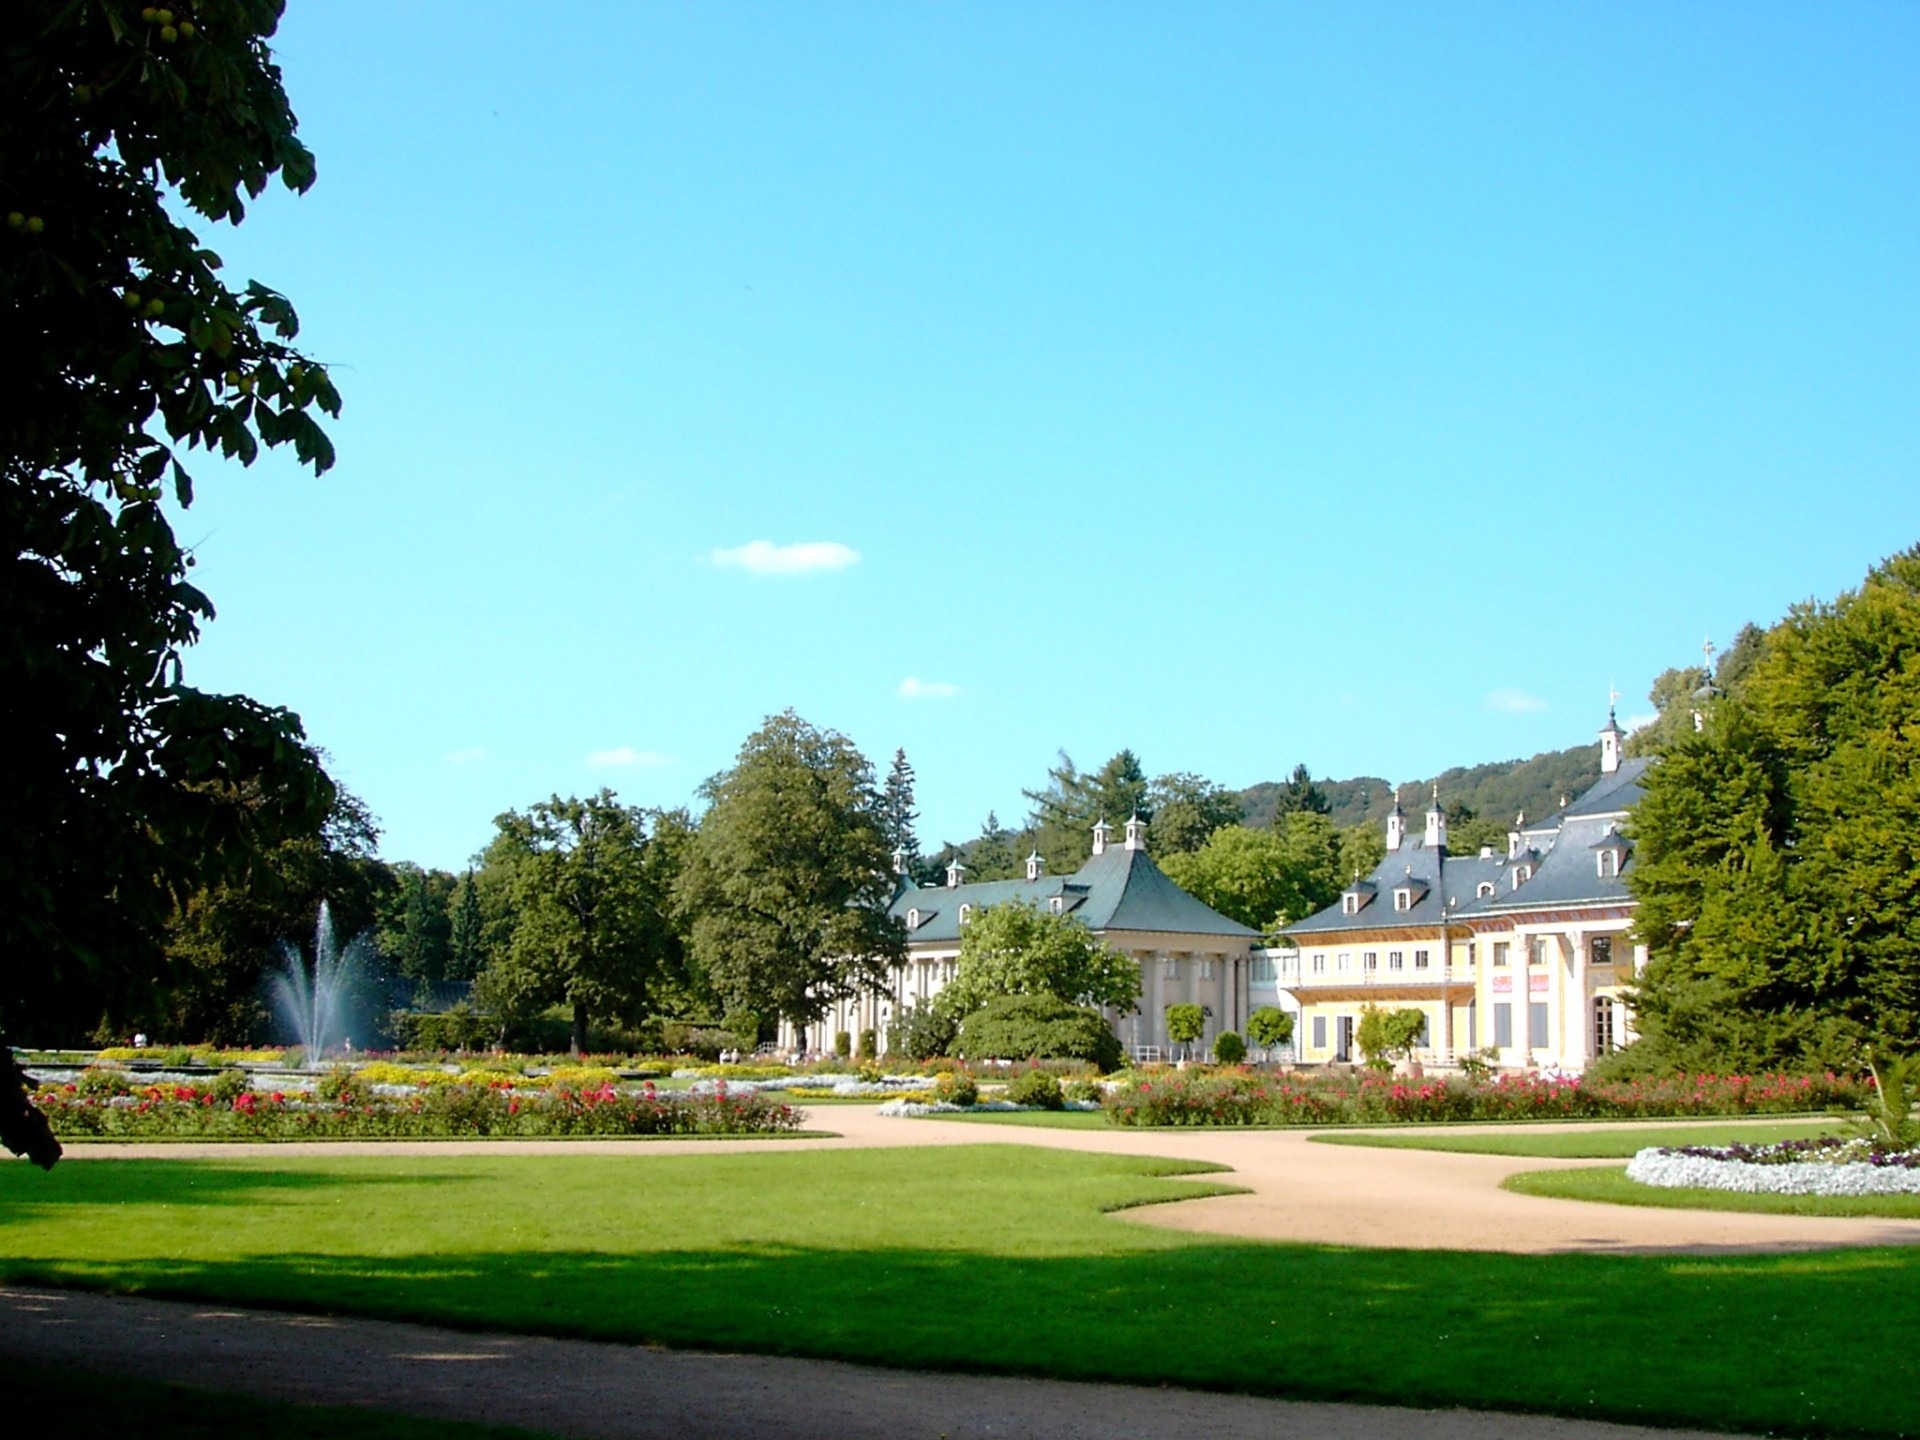
tree, grass, structure, lawn, home, suburb, park, castle, garden, golf course, estate, saxony, dresden, neighbourhood, rural area, pillnitz, pleasure garden, residential area, outdoor recreation, sport venue, mountain palace